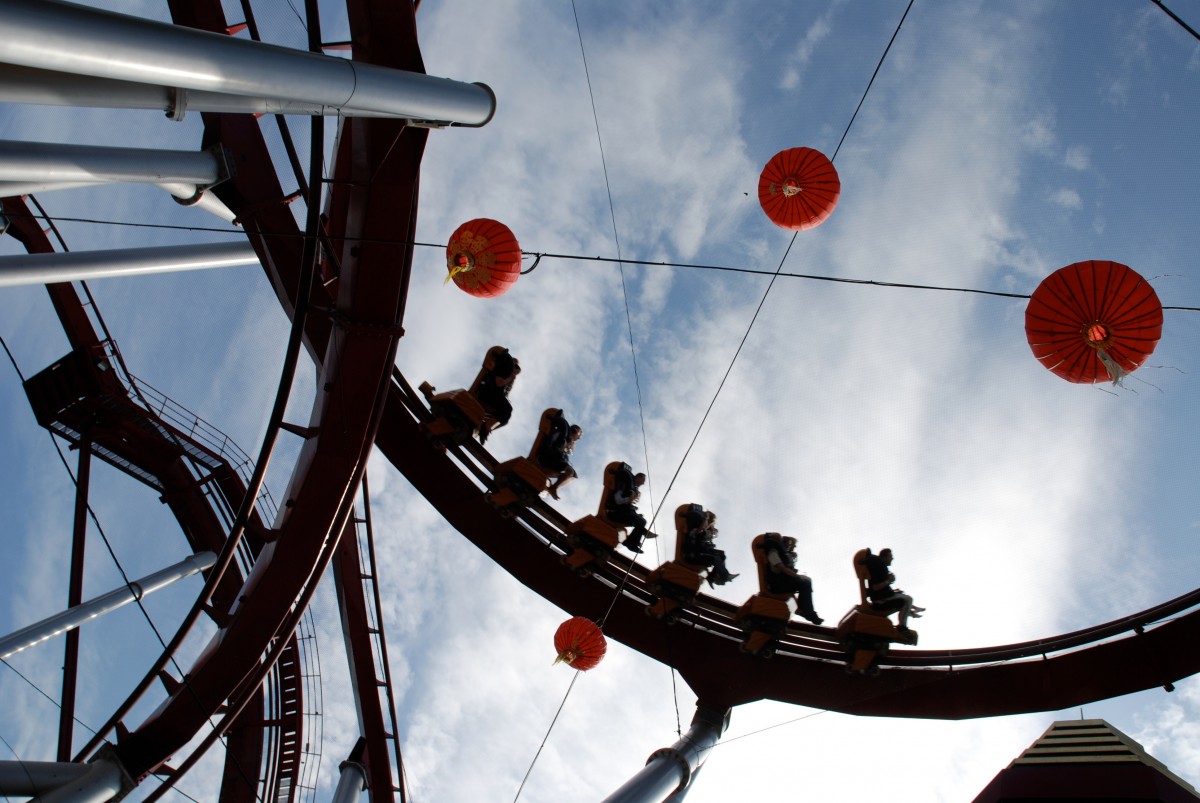
Tags: ferris wheel, amusement park, mast, tourist attraction